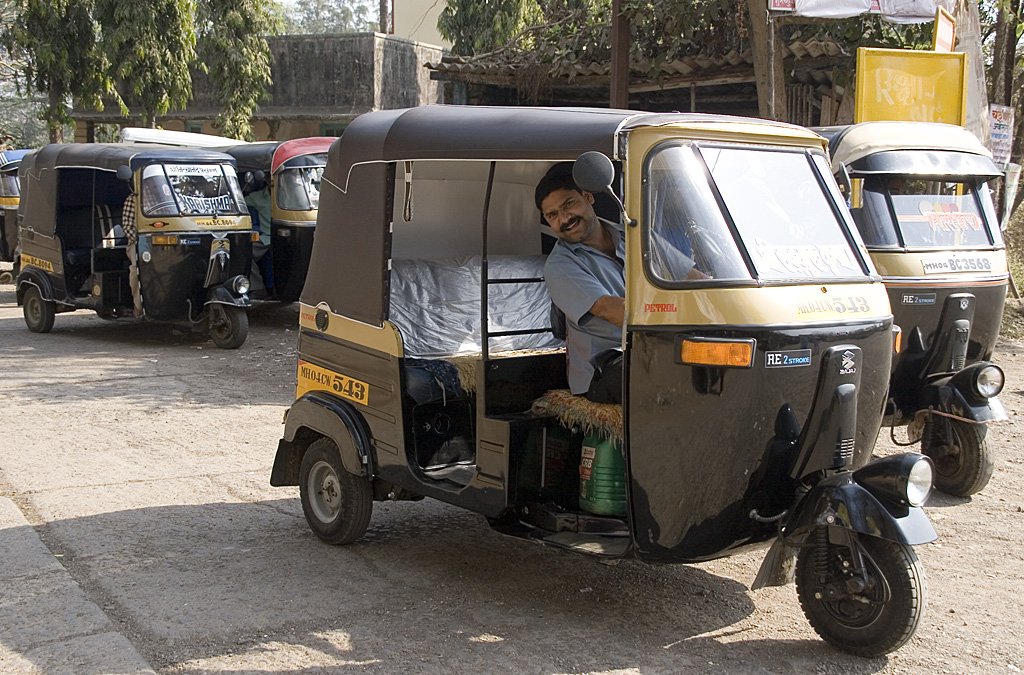
Vehicle type: Auto Rickshaws